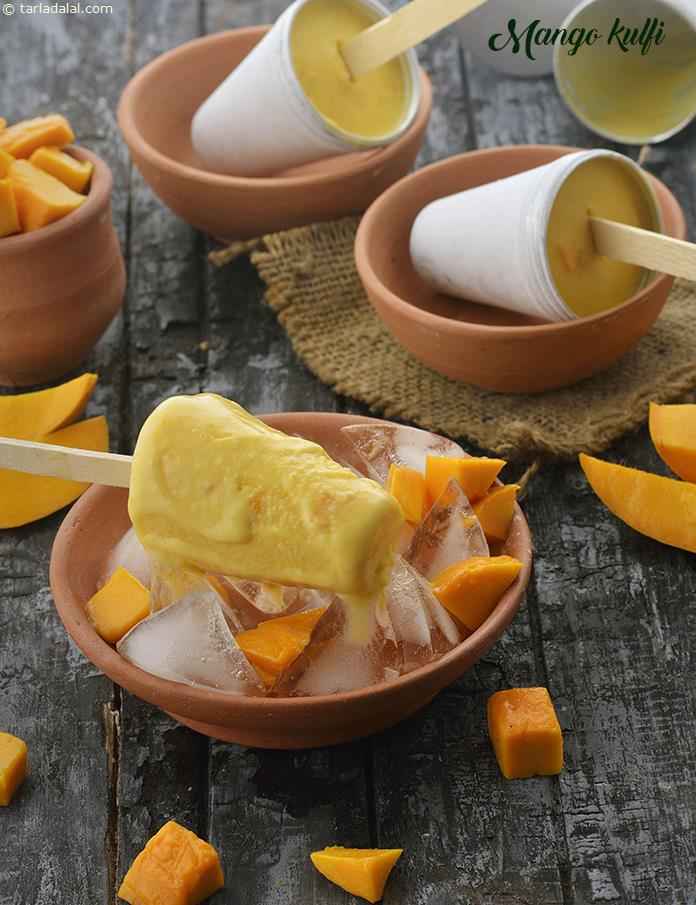
Dish: kulfi